Iran

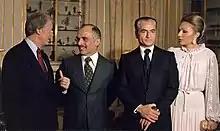
Shah and Shahbanou of Iran with US President Jimmy Carter and King Hussein of Jordan in 1977

The Persian Constitutional Revolution between 1905 and 1911 led to the establishment of an Iranian parliament. After the 1921 coup d'état, the Qajar dynasty was replaced with the Pahlavi dynasty. The dynasty was founded by Reza Shah, who established an authoritarian government that valued nationalism, militarism, secularism and anti-communism combined with strict censorship and state propaganda. Reza Shah introduced many socio-economic reforms, reorganizing the army, government administration, and finances. Reza Shah ruled for almost 16 years until 1941, when he was forced to abdicate by the Anglo-Soviet invasion of Iran.